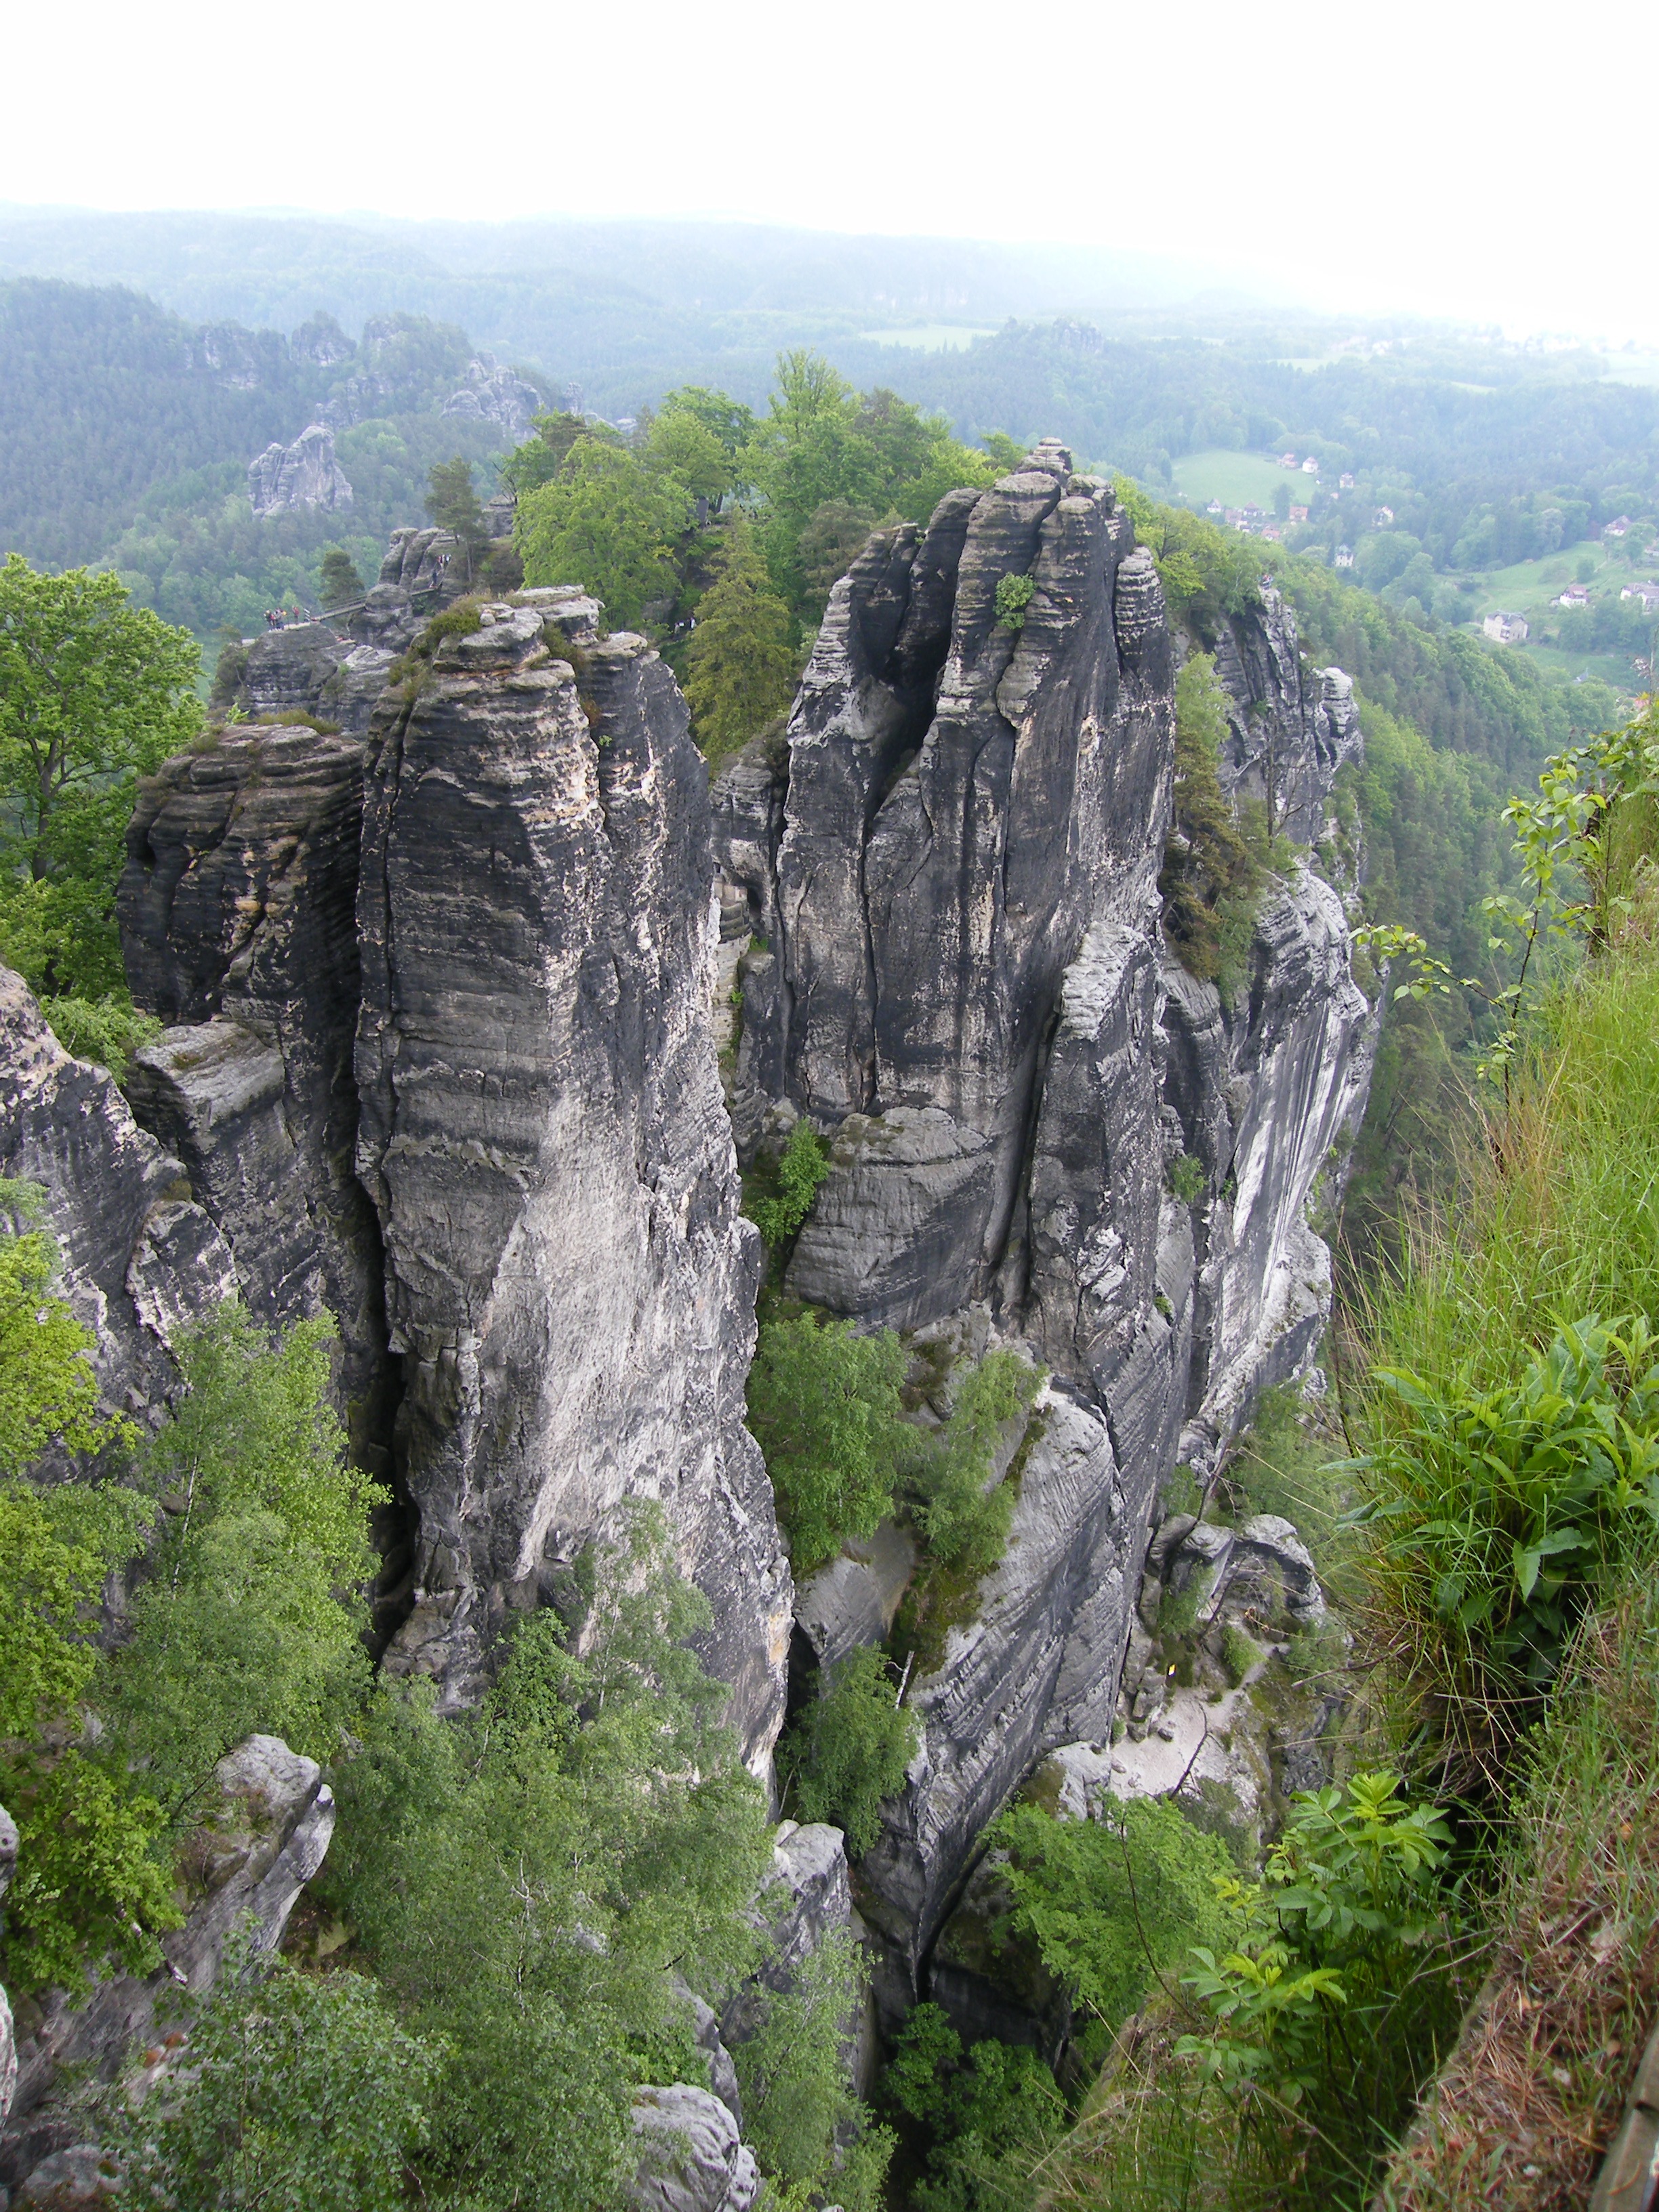
rock, mountain, trail, mountain range, formation, cliff, terrain, ridge, geology, ravine, outlook, water feature, elbe, saxon switzerland, schrammsteine, elbe sandstone mountains, sandstone mountain, geological phenomenon